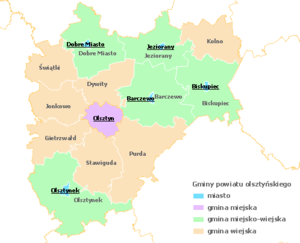
Le powiat de Olsztyn est un powiat appartenant à la voïvodie de Varmie-Mazurie dans le nord-est de la Pologne.